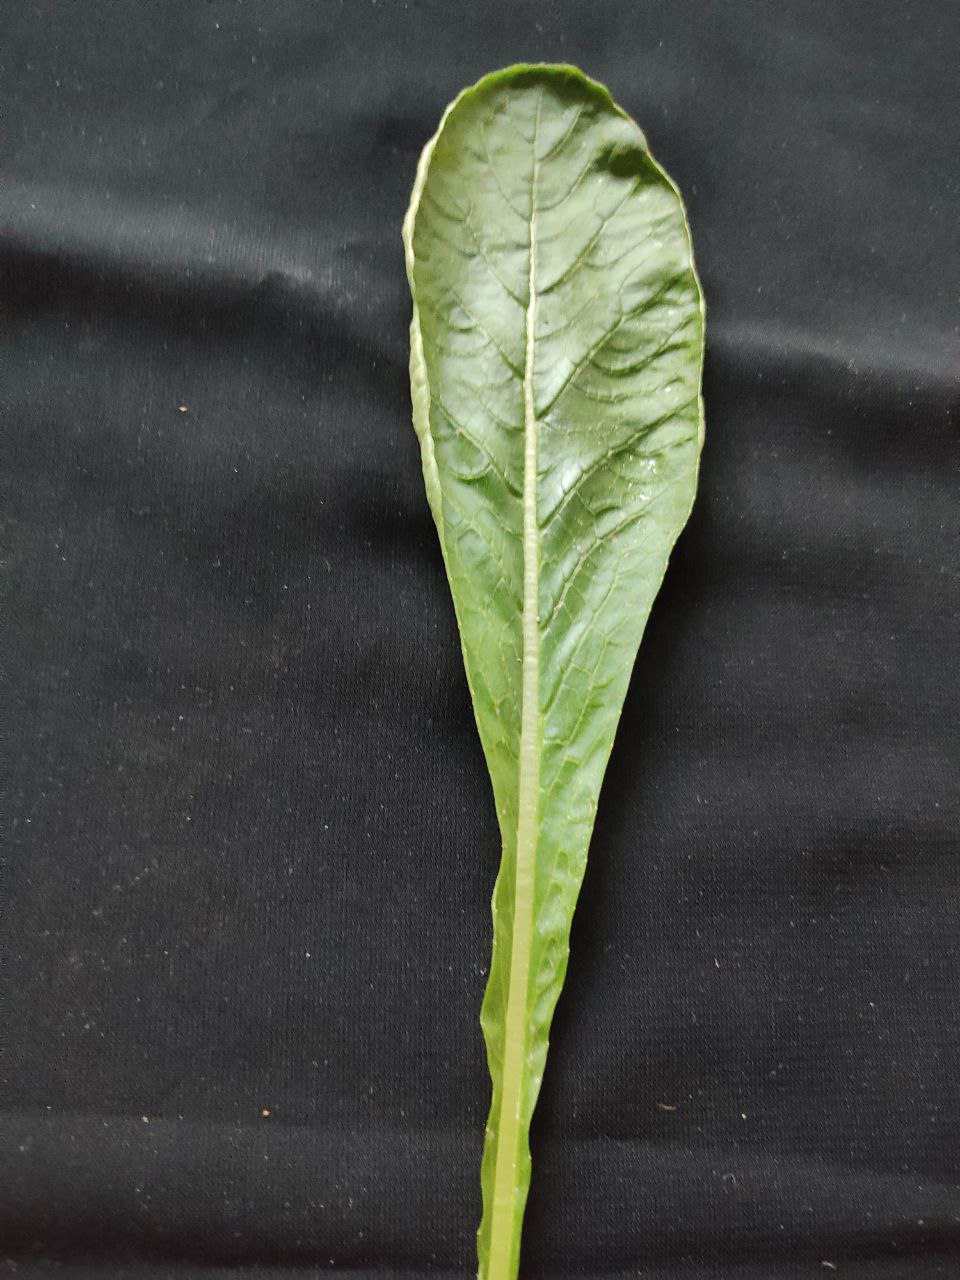
Label: Fresh leaf